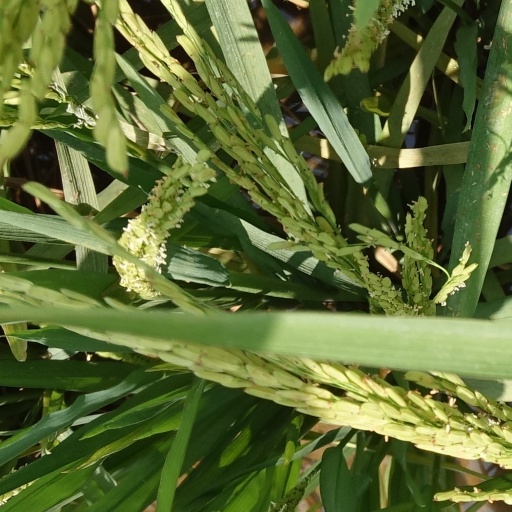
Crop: rice